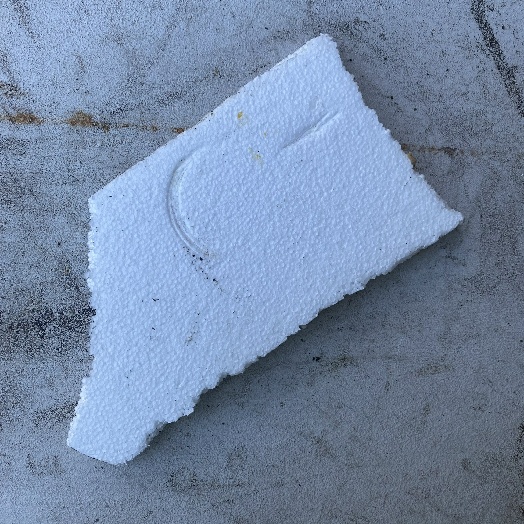
Label: Plastic